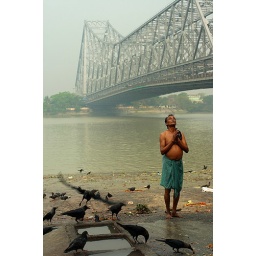
a prayer to the sun god after a morning bath in the river